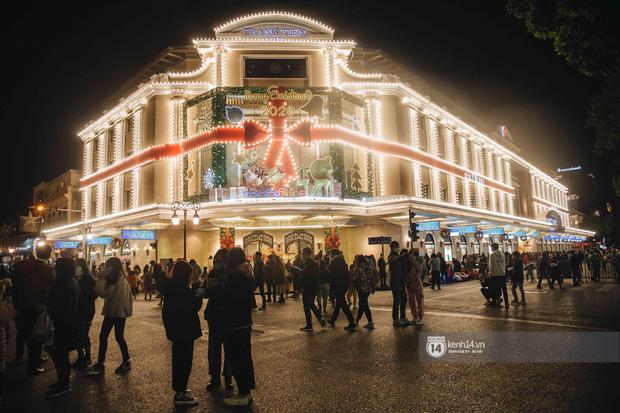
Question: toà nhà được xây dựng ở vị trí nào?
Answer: toà nhà được xây ở một góc phố